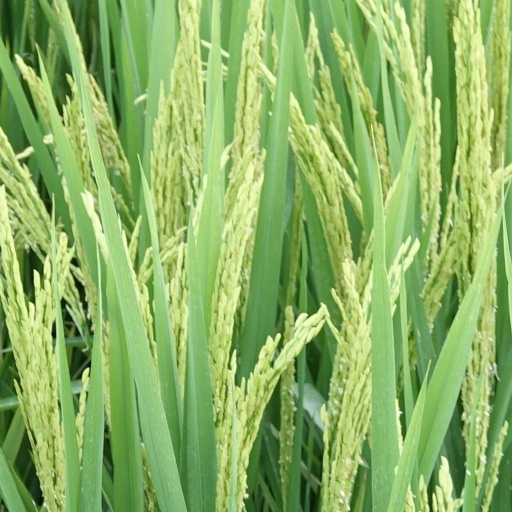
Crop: rice